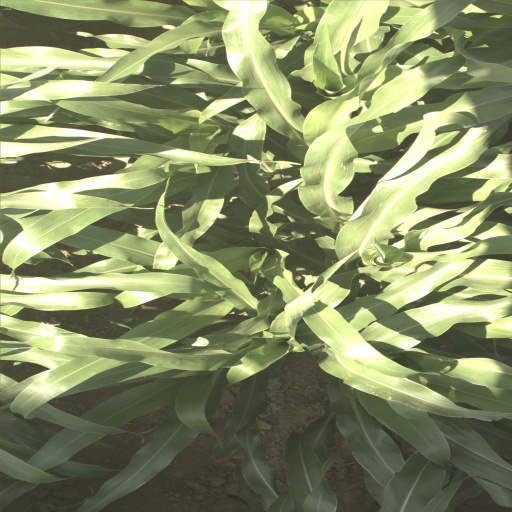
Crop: sorghum